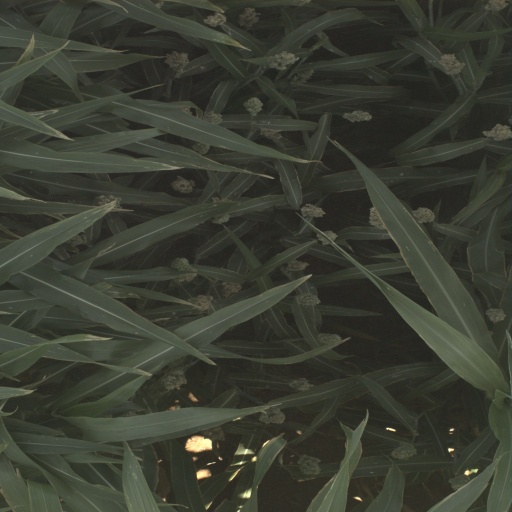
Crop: sorghum